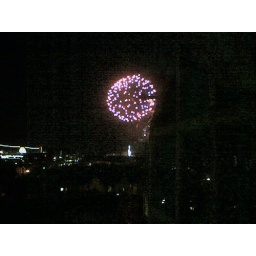
Fireworks by tower bridge